Cooperative sugar factories in Maharashtra

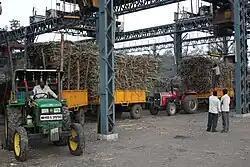
Sugarcane weighing at a Cooperative Sugar mill in Maharashtra, India.

The cooperative movement for the sugar industry started in the 1960s in Maharashtra with the announcement of 12 places in the state where sugar factories could be established. The then Bombay state government announced a capital share of one million rupees to establish sugar factories at these potential 12 places. A central committee was formed by Bombay State Cooperative Bank under the chairmanship of economist Dhananjayrao Gadgil.